Not My Life

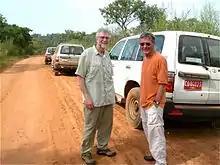
Bilheimer "(right)" and Young "(left)", the film's cinematographer, during shooting in Ghana. Young died before the premiere, and the film was dedicated to him.

Bilheimer said that the level of cruelty he saw in shooting "Not My Life" was greater than anything he had seen when documenting apartheid in South Africa for "The Cry of Reason". Bilheimer attested to becoming more aware of the global extent of human trafficking as he went about making "Not My Life". The film's title came from a June 2009 interview with Molly Melching, founder of Tostan, an organization dedicated to human rights education operating in ten African countries. As Bilheimer and Melching spoke in Thiès, Senegal, discussing how people often deny the reality of contemporary slavery because it is an uncomfortable truth, Melching said, "People can say, 'No, this is not my life.' But my life can change. Let's change together."